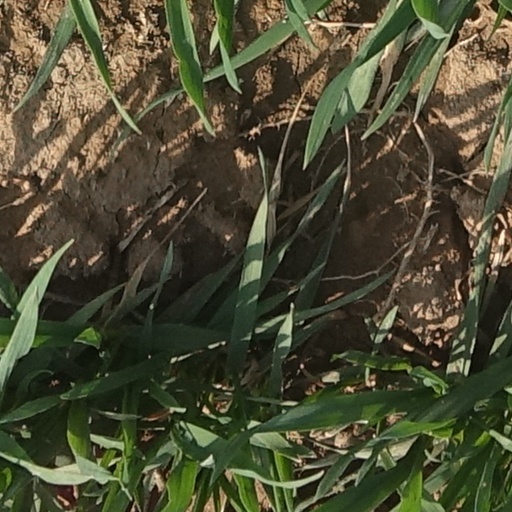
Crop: wheat